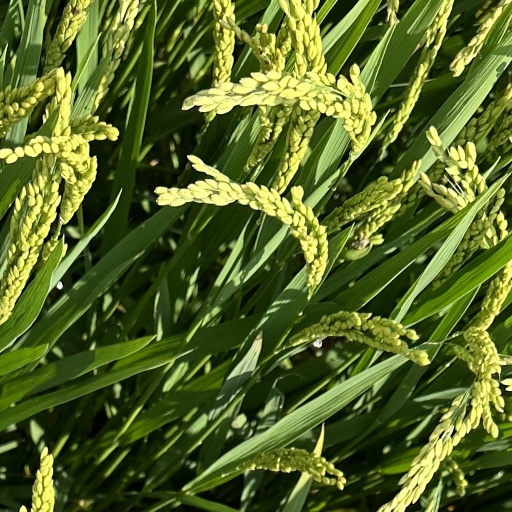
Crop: rice